Purim

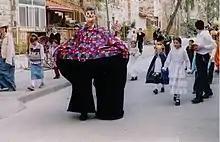
Children during Purim in the streets of Jerusalem (2006)

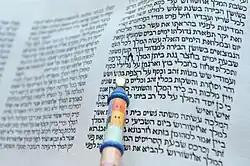
Megillat Esther with Torah pointer

The first religious ceremony which is ordained for the celebration of Purim is the reading of the Book of Esther (the "Megillah") in the synagogue, a regulation which is ascribed in the Talmud (Megillah 2a) to the Sages of the Great Assembly, of which Mordecai is reported to have been a member. Originally this regulation was only supposed to be observed on the 14th of Adar; later, however, Rabbi Joshua ben Levi (3rd century CE) prescribed that the Megillah should also be read on the eve of Purim. Further, he obliged women to attend the reading of the Megillah, because women were also part of the miracle. The commentaries offer two reasons as to why women played a major role in the miracle. The first reason is that it was through a lady, Queen Esther, that the miraculous deliverance of the Jews was accomplished (Rashbam). The second reason is that women were also threatened by the genocidal decree and were therefore equal beneficiaries of the miracle (Tosafot).